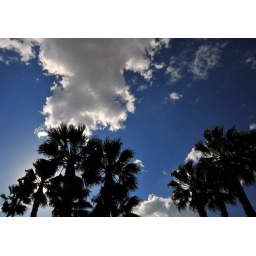
Shot of palms with a clear blue sky. Taken in Costa Mesa